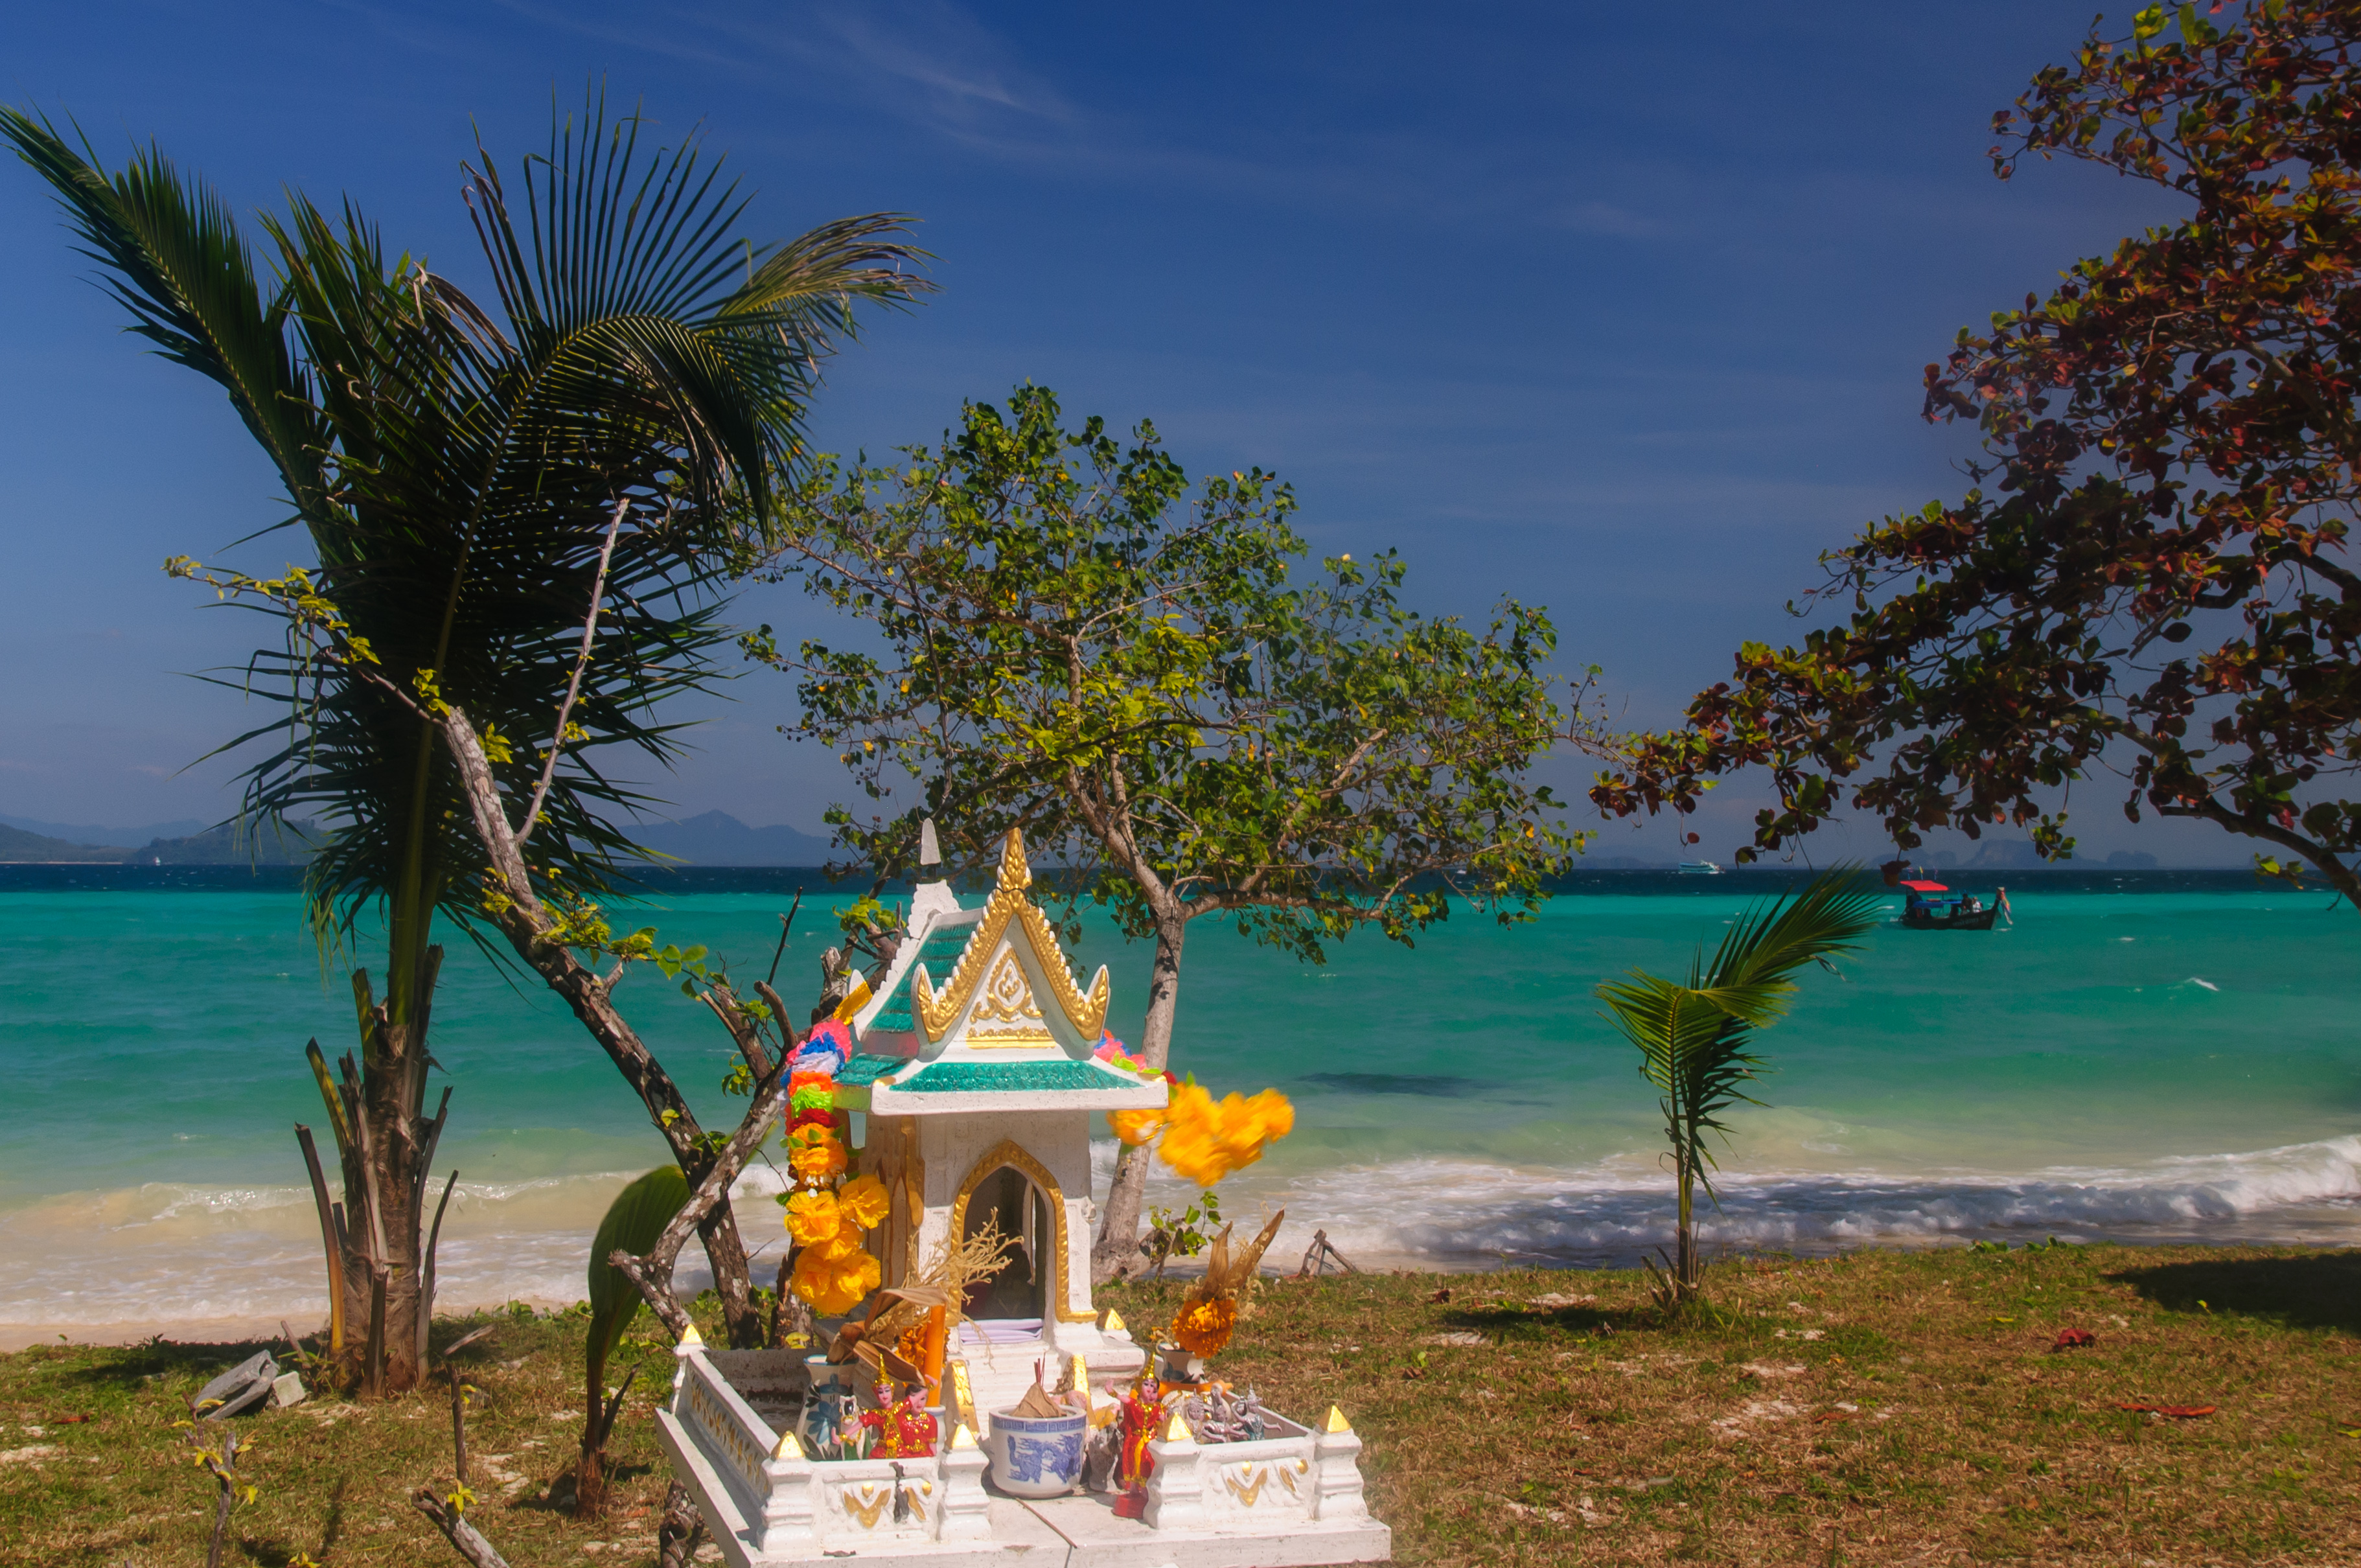
beach, sea, coast, vacation, lagoon, bay, island, nikon, thailand, body of water, resort, caribbean, tropics, d300, thailandia, kradan, kohkradan, trang, maifat, arecales